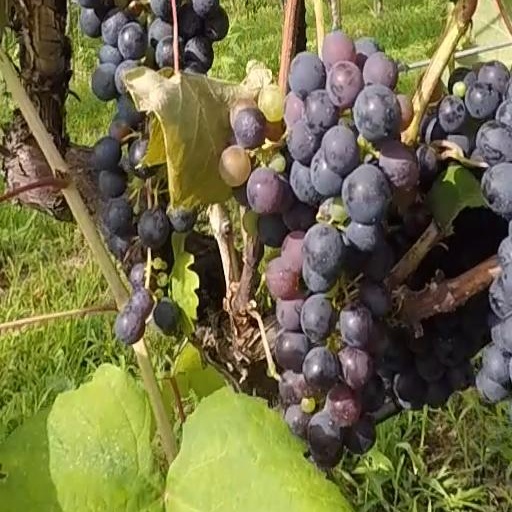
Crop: grape